Mitchell H. Cohen United States Courthouse

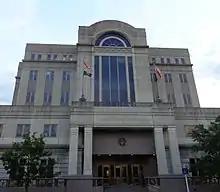
Mitchell H. Cohen United States Courthouse (1994)

The Mitchell H. Cohen United States Courthouse was designated in 1992 honor of federal Judge Mitchell Harry Cohen Completed in 1994 the courthouse's entrance is located on Cooper Street. The seven-story, 180,000-square-foot building includes 12 courtrooms and attendant facilities, Appellate Judge's suites, Grand Jury room, District Clerk's office, US Marshall's Service Administrative office, prisoner holding facility, law library, and secure indoor parking.